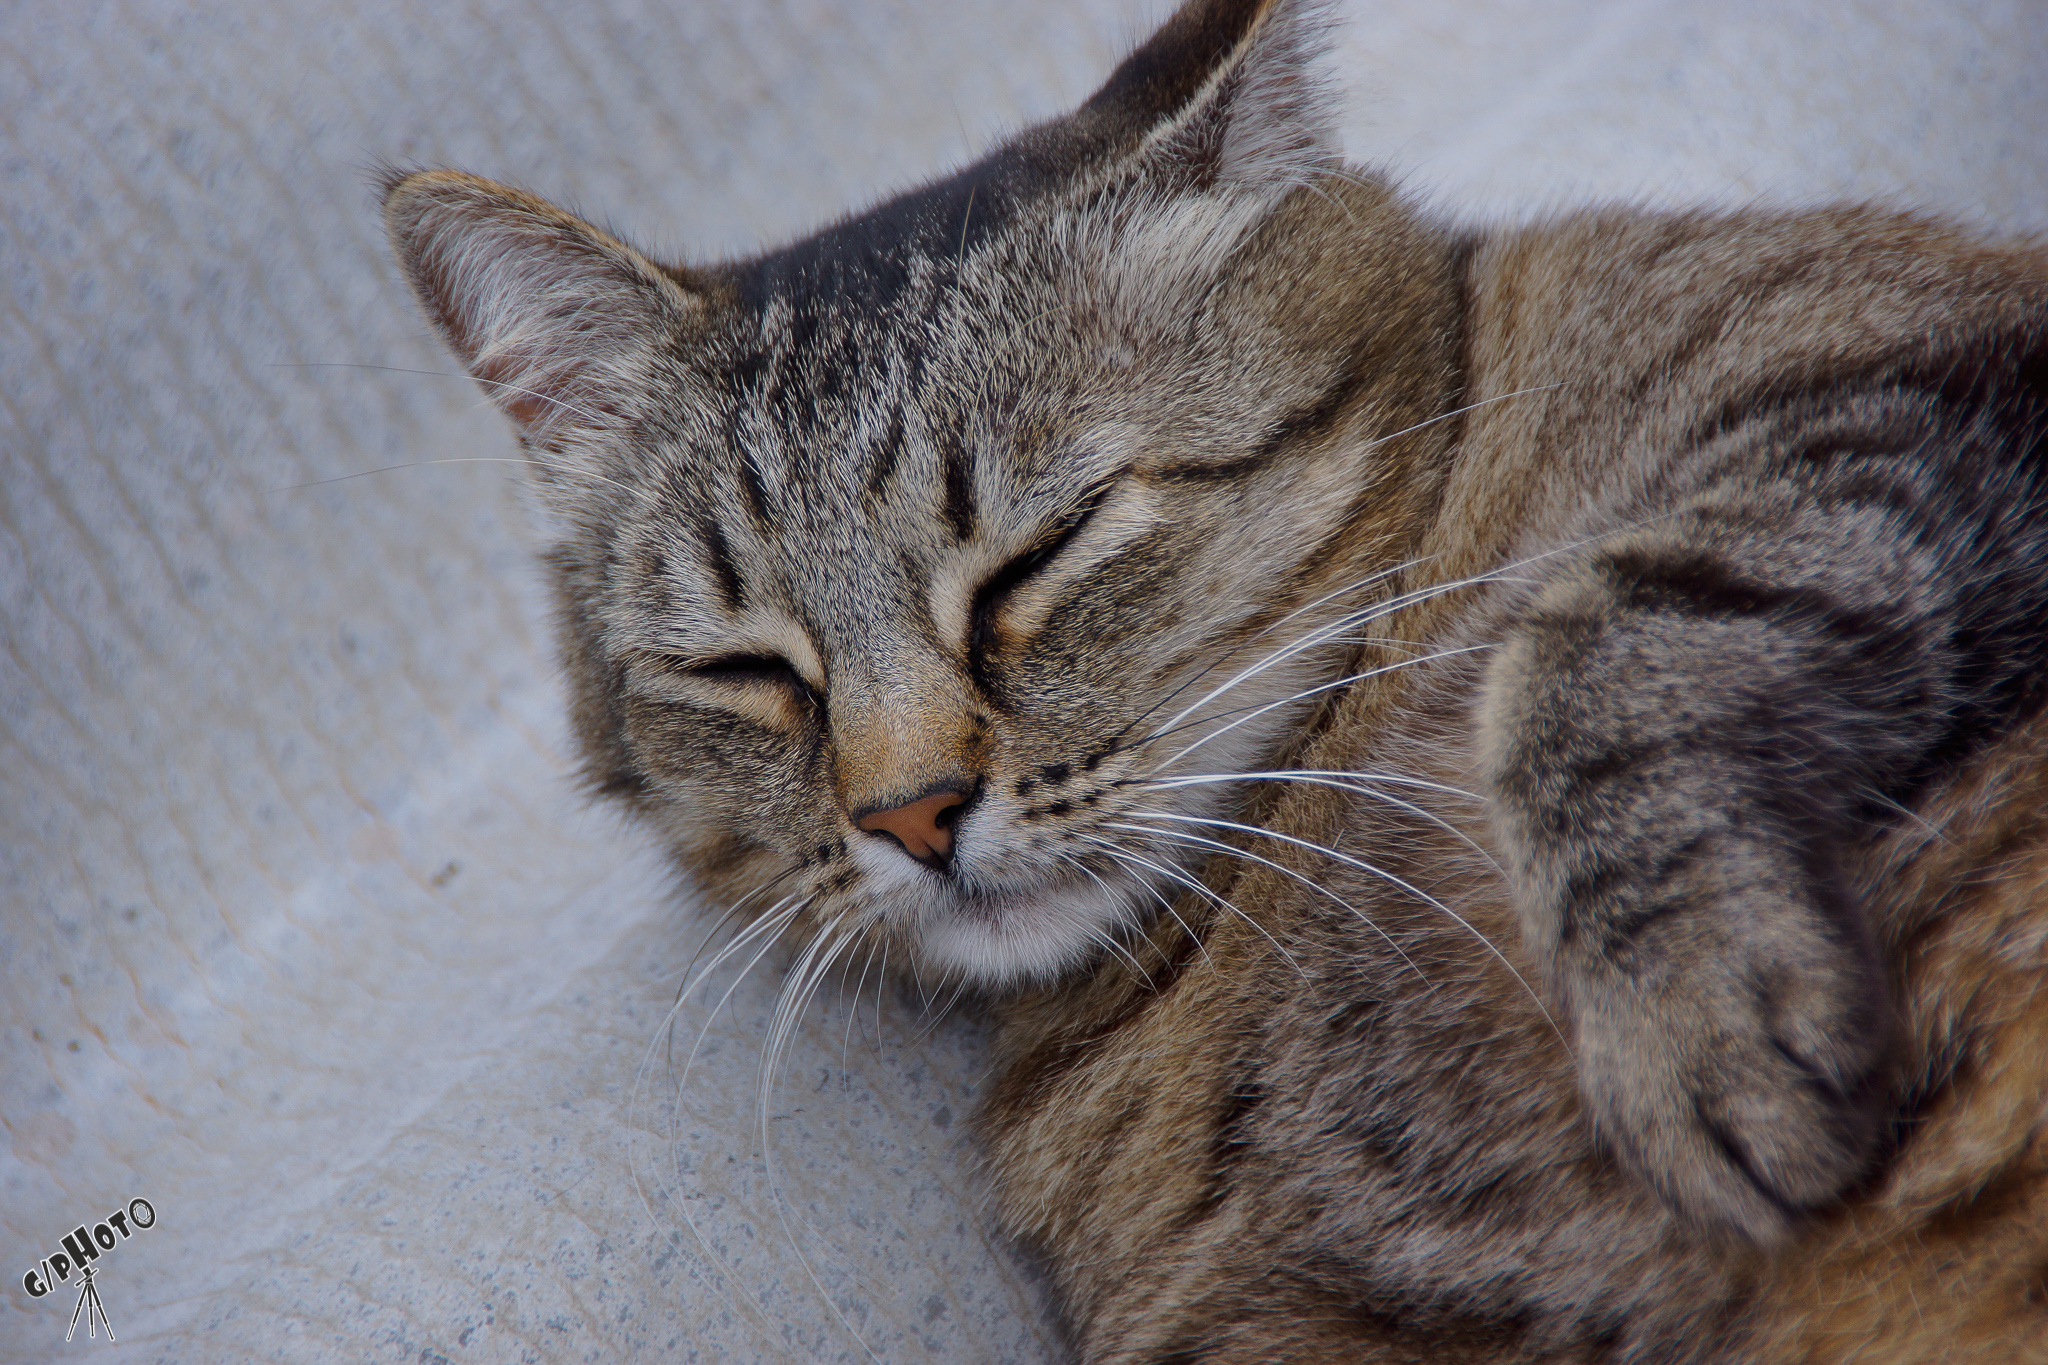
cat, mammal, fauna, close up, cats, whiskers, animals, vertebrate, gatos, a77, ggl1, gaby1, xovesphoto, animales, sonya77, 18250, tamron18250mm, gphoto, tabby cat, european shorthair, wild cat, small to medium sized cats, cat like mammal, domestic short haired cat, pixie bob, american shorthair, rusty spotted cat